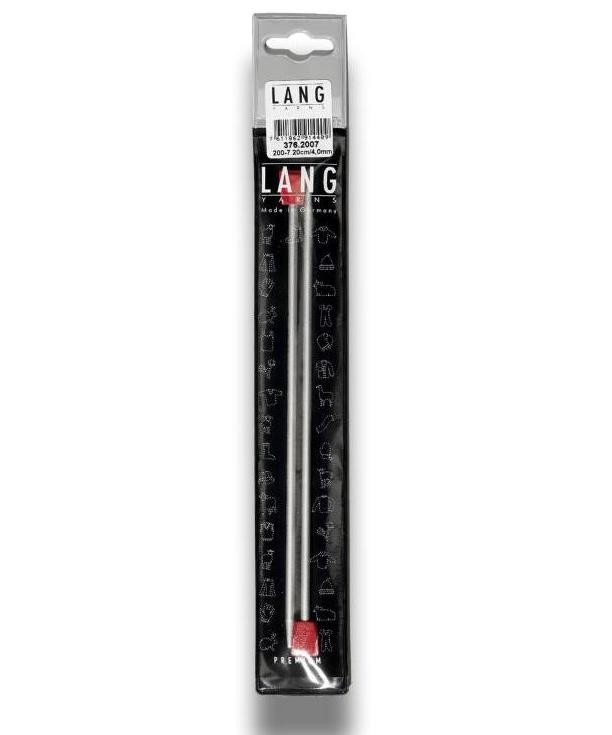
Aiguilles droites à boules Aluminium
Aiguilles à tricoter droites à boule en Aluminium Longueur : 20 ou 40 cm
Brand: Lang Yarns
Category: Arts & Entertainment > Hobbies & Creative Arts > Arts & Crafts > Art & Crafting Tools > Needles & Hooks > Knitting Needles